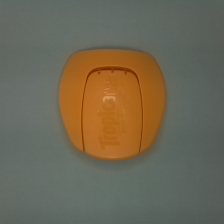
Color: red/orange/pink/fuchsia/brown
Cap type: flip-top cap